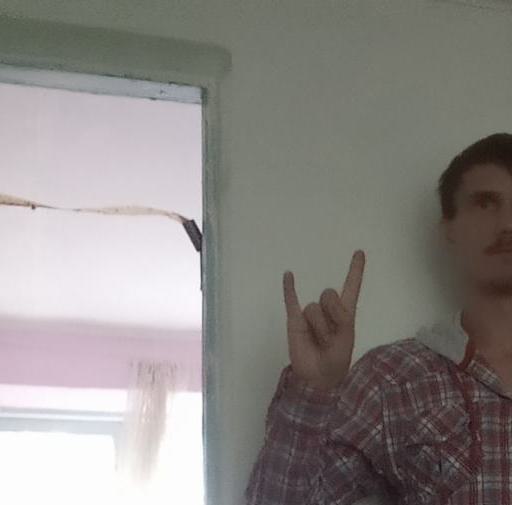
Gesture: rock